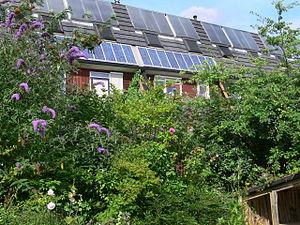
Exemple de haie délimitant des jardins privés dans ""E.V.A. Lanxmeer"" (écoquartier construit près de la gare de Culemborg (Pays-Bas, sud-est d'Utrecht). C'est un projet semi-public d'environ 250 maisons écologiques (à vendre ou à louer en habitat social à loyer modéré), incluant aussi plusieurs immeubles de bureaux et d'une ferme urbaine. Le projet est basé sur la participation constante de représentants des habitants et de leur association (BEL). Il vise une implantation soutenable à faible empreinte écologique et fortes mesures compensatoires et conservatoires, combinant dans l'espace des constructions bioclimatiques, des chemins non imperméabilisés, des bassins de lagunage naturel et de rétention d'eau, un réseau écologique d'espaces verts interconnectés, des techniques douces et intégrée d'épuration et de valorisation et recyclage des déchets (eaux usées) / système énergétique, de manière à augmenter le bien-être des habitants de ce quartier urbain. La zone est écologiquement vulnérable (champ captant et zone de rétention de l'eau). La permaculture et une approche d'architecture organique ont guidé les concepteurs pour les jardins et la ferme notamment. Une petite installation de biogaz traite les eaux grises et les déchets organiques. Un réseau de chaleur alimente le quartier en plus des panneaux solaires thermiques. Certaines maisons sont construites dans des serres horticoles froides. En 2009, un bâtiment semi-public (le «Centre EVA) n'a pas encore été construit faute de soutien de la mairie et quelques maisons doivent encore être construites."
Le secteur de l'énergie solaire aux Pays-Bas est l'un des plus importants en Europe.
L'architecture bioclimatique est une discipline de l'architecture dont l'objectif est de tirer parti des conditions d'un site et de son environnement.